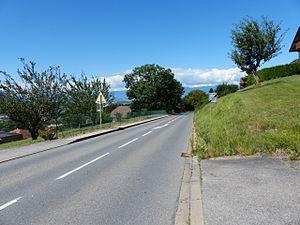
Panneau B51 à Lucinges, France
Le panneau de signalisation routière français rectangulaire à fond blanc, bordé d’un listel rouge et portant en son centre le panneau B14 avec l’indication d’une limitation à 30 km/h signale à l’usager de la route l’entrée dans une zone 30 au-delà du panneau. Ce panneau est codifié B30.